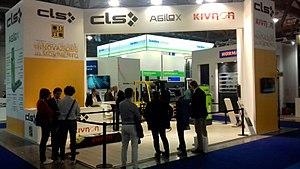
Vue d'un stand à Intralogistica Italia (Milan)
L'appellation Foire de Milan désigne le système d'exposition de la ville mais aussi de l'ensemble de l'agglomération de Milan, autrefois aussi nommé Milano Esposizioni. Il se compose de deux pôles distincts, FieraMilano situé dans la zone limitrophe entre les communes de Rho et Pero, au nord-ouest de la ville de Milan, et de FieraMilanoCity situé dans le quartier Piazzale Lotto, sur la commune de Milan. Avec ses 753 000 m² de surface globale, c'est le plus important centre d'expositions d'Europe.